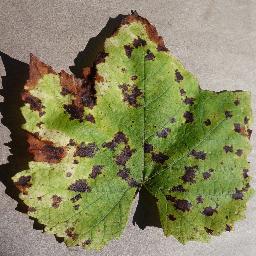
Label: Grape___Leaf_blight_(Isariopsis_Leaf_Spot)